Utah

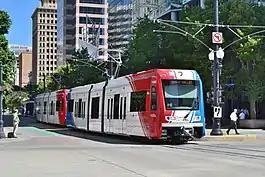
TRAX light rail serves Salt Lake County

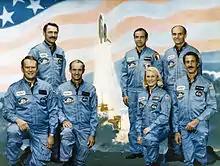
Jake Garn (top-right), former Senator of Utah (1974–1993), and astronaut on Space Shuttle flight STS-51-D

Utah's Class I freight railroads are the BNSF Railway and the Union Pacific Railway. Interstate passenger rail is provided by Amtrak's daily "California Zephyr" train, which runs between Chicago Union Station and Emeryville, California, with stops in Utah at , , , and the Salt Lake City Intermodal Hub. The state was previously served by Amtrak's "Pioneer" and "Desert Wind" trains. Heritage railroads include the Heber Valley Railroad and the Wild Kingdom Train.